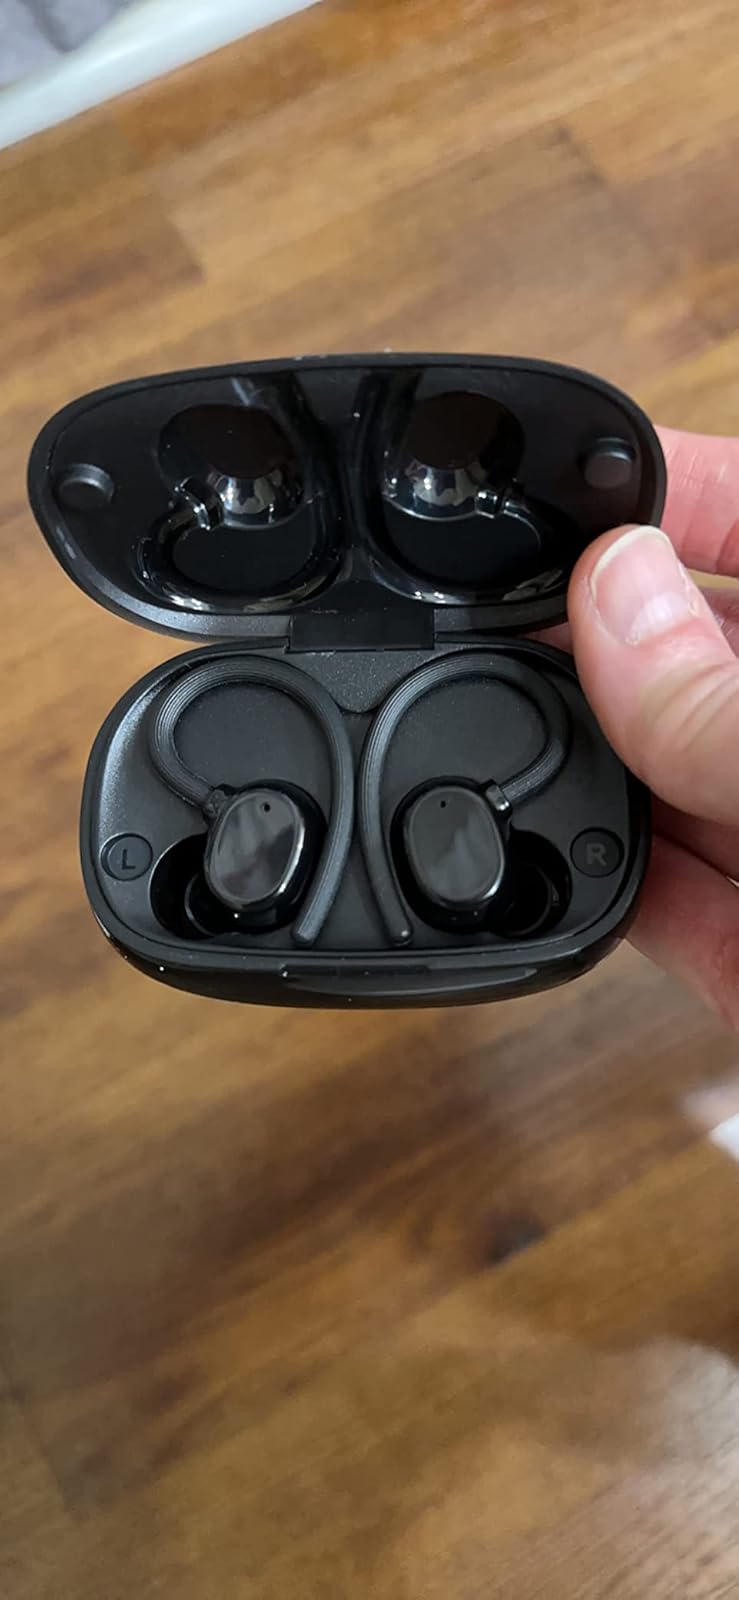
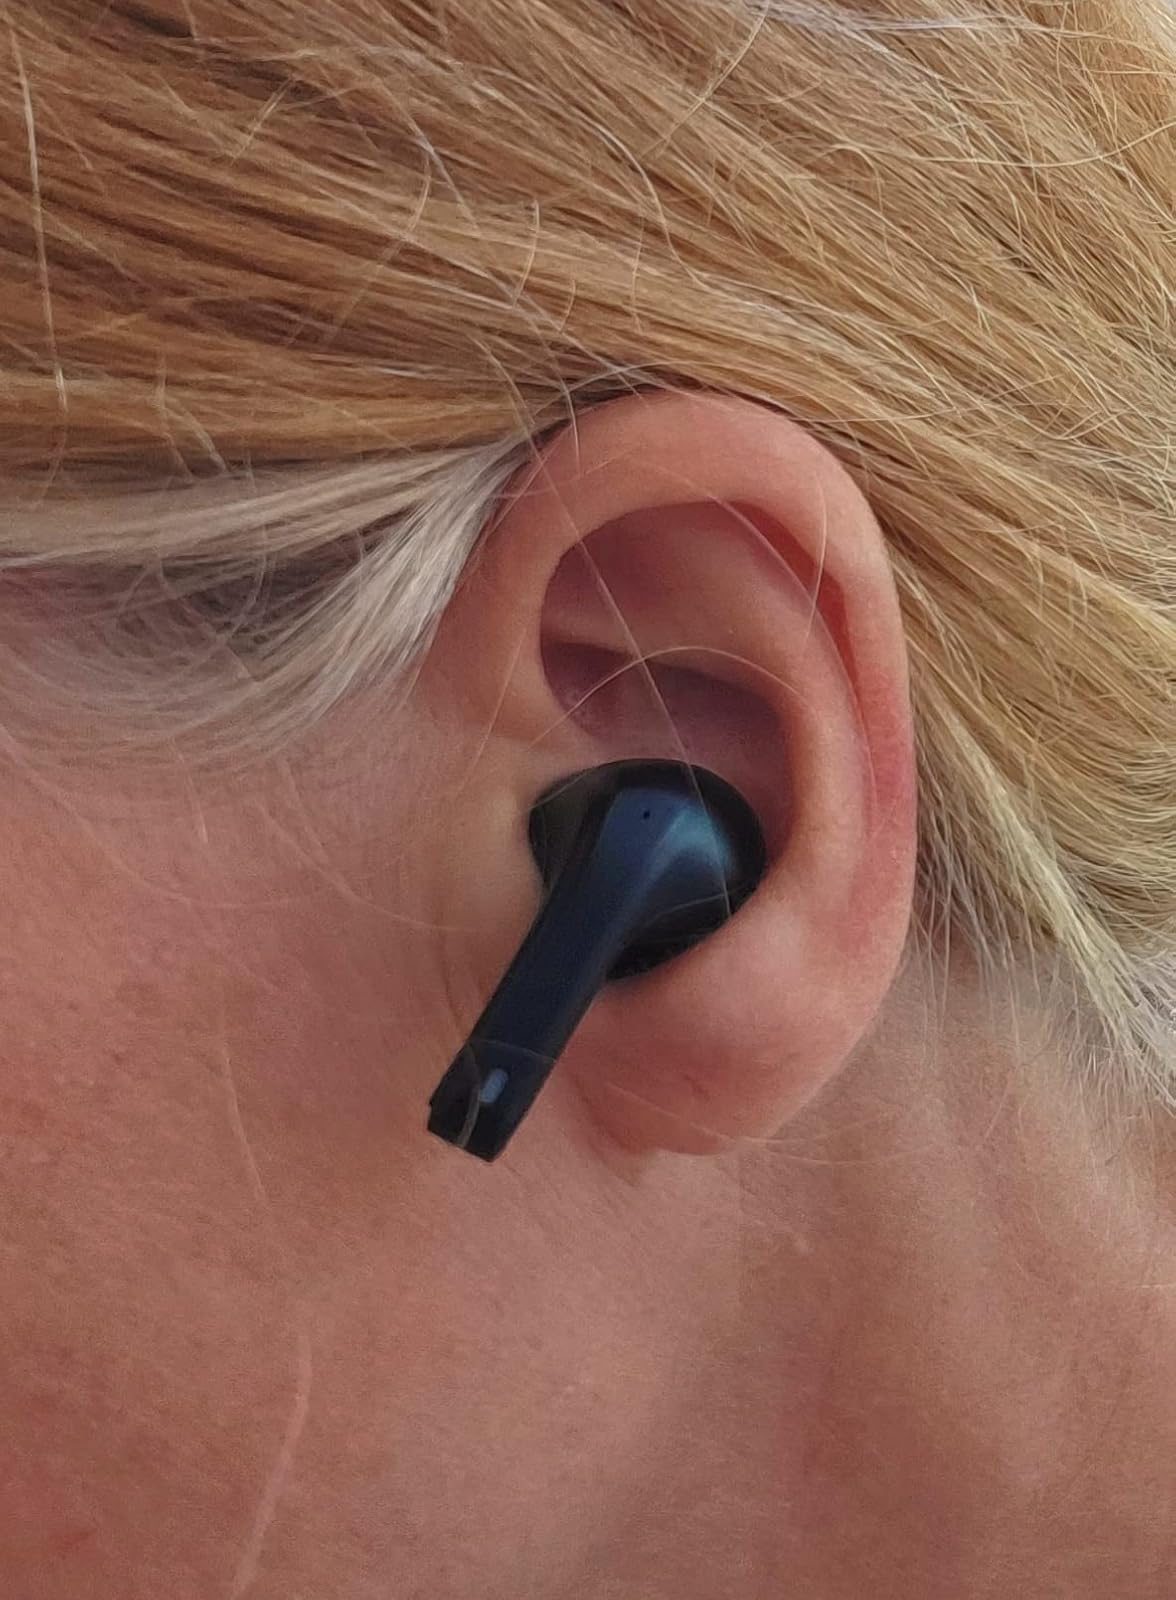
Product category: earbuds
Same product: no